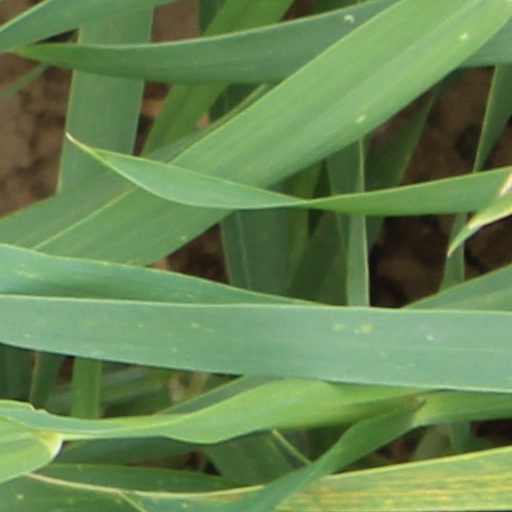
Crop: wheat